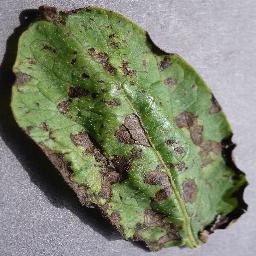
Label: Potato___Early_blight